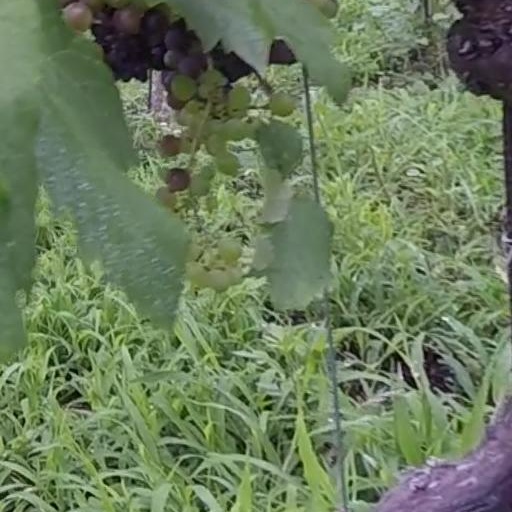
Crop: grape